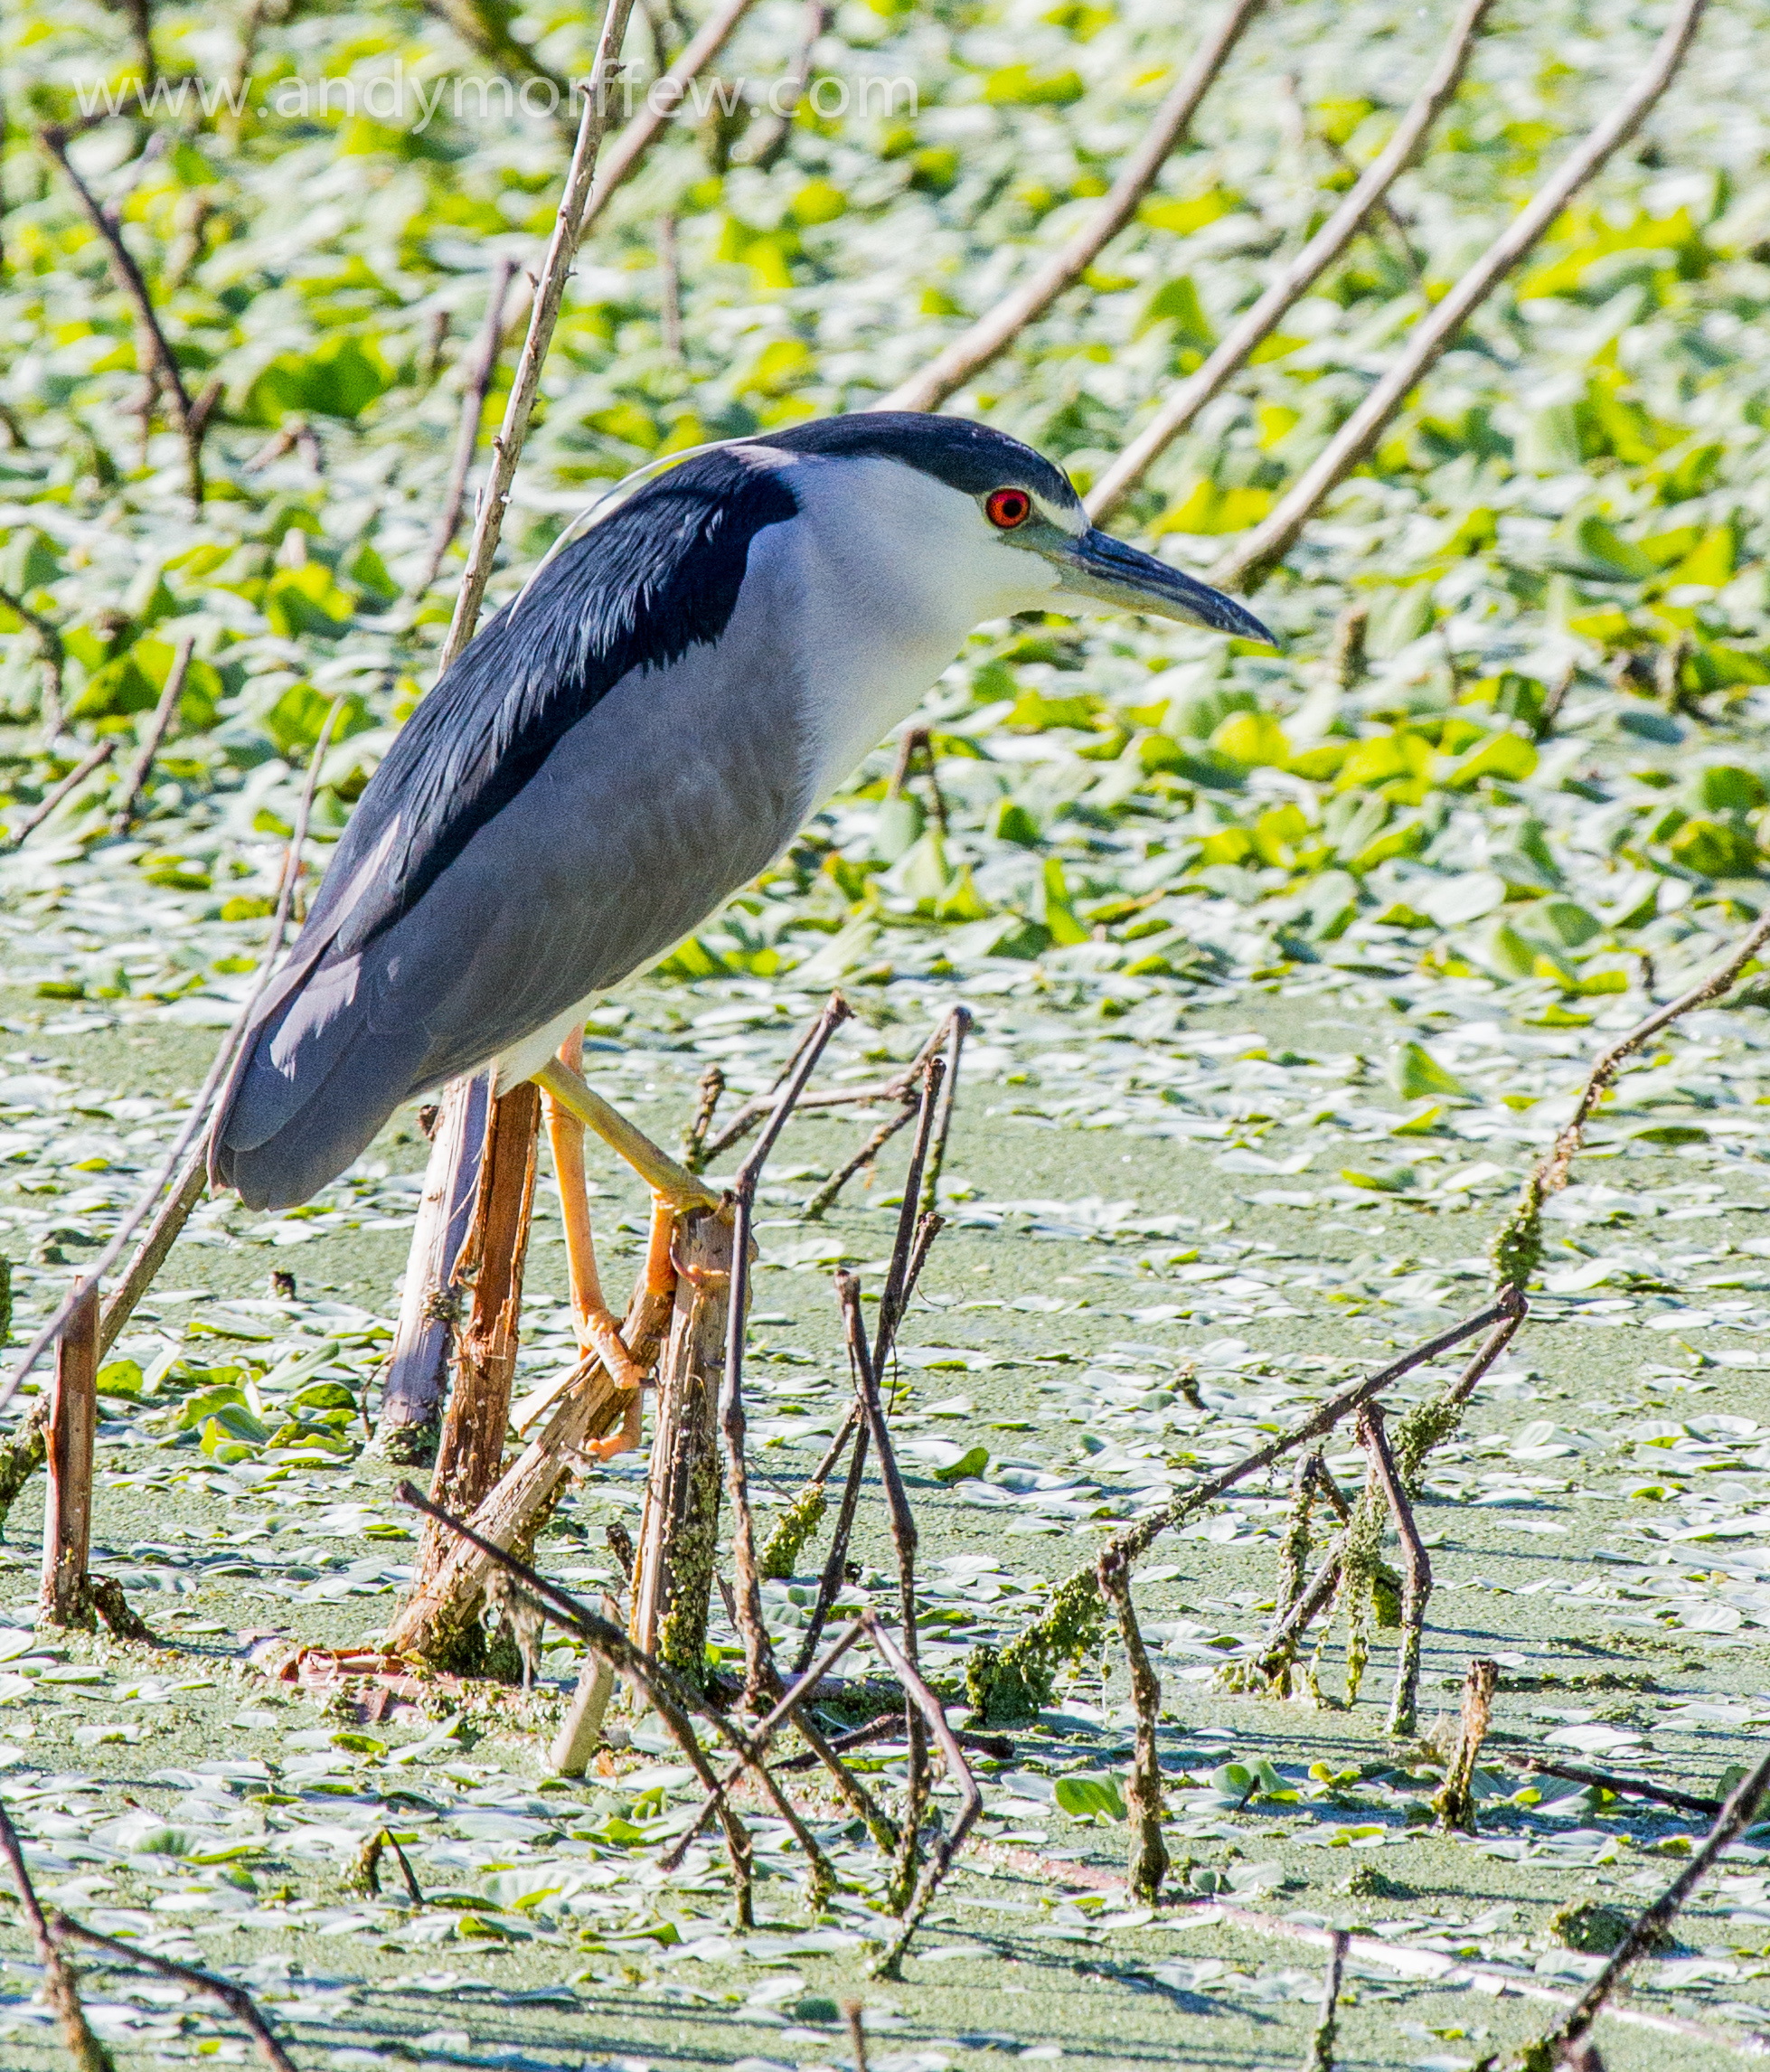
nature, bird, wildlife, beak, fauna, wetland, vertebrate, habitat, heron, florida, shorebird, andymorffew, morffew, naturethroughthelens, blackcappednightheron